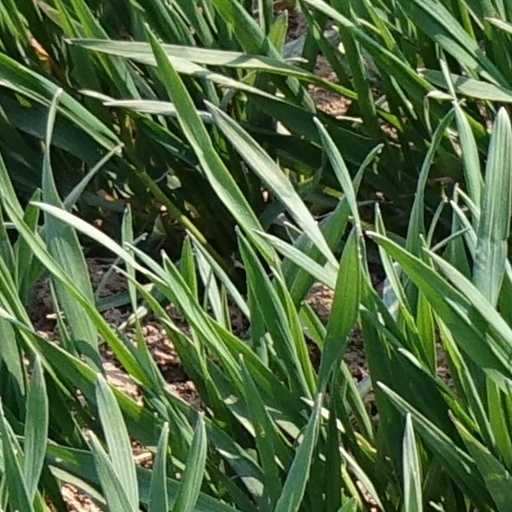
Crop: wheat